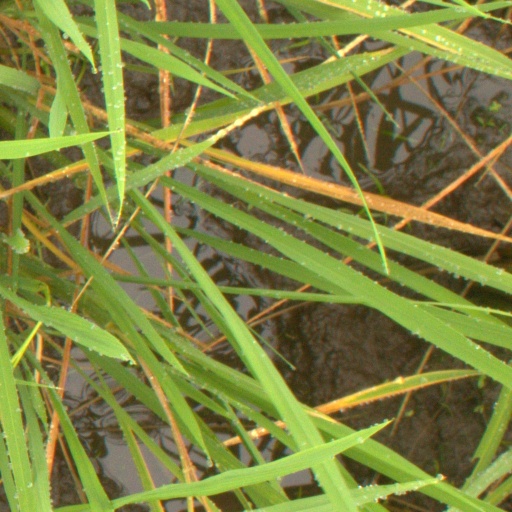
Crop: rice